Minh Ly

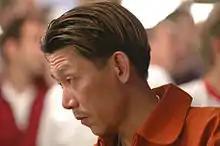
Minh Ly at the 2005 World Series of Poker

Minh Hoang Ly (born March 24, 1967, in Vietnam) is a Vietnamese-American professional poker player based in Temple City, California. He is a regular in "The Big Game" and is married to Lu Binh.